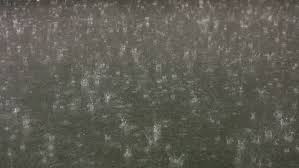
Weather: rain or strom